Violet Gibson

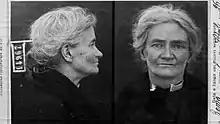
Gibson pictured after her arrest in 1926

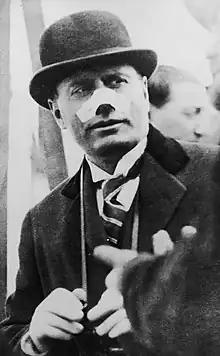
Mussolini with bandaged nose following his shooting by Gibson

On 7 April 1926, Gibson shot Mussolini, the Prime Minister of Italy and leader of the National Fascist Party, as he walked among the crowd in the Piazza del Campidoglio in Rome after leaving an assembly of the International Congress of Surgeons, to whom he had delivered a speech on the wonders of modern medicine. Gibson had armed herself with a rock to break Mussolini's car window if necessary, and a Modèle 1892 revolver disguised in a black shawl. She fired once, but Mussolini moved his head at that moment and the shot hit his nose; she tried again, but the gun misfired. Mussolini's son, in his memoir, gives an alternative account, recounting that Gibson fired twice, once missing and once grazing Mussolini's nose. Gibson was almost lynched on the spot by an angry mob, but police intervened and took her away for questioning. Mussolini was wounded only slightly, dismissing his injury as "a mere trifle", and after his nose was bandaged he continued his parade on the Capitoline Hill.